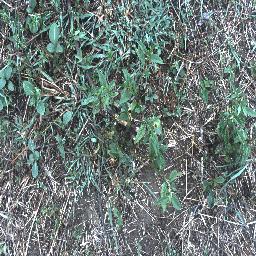
Label: negative